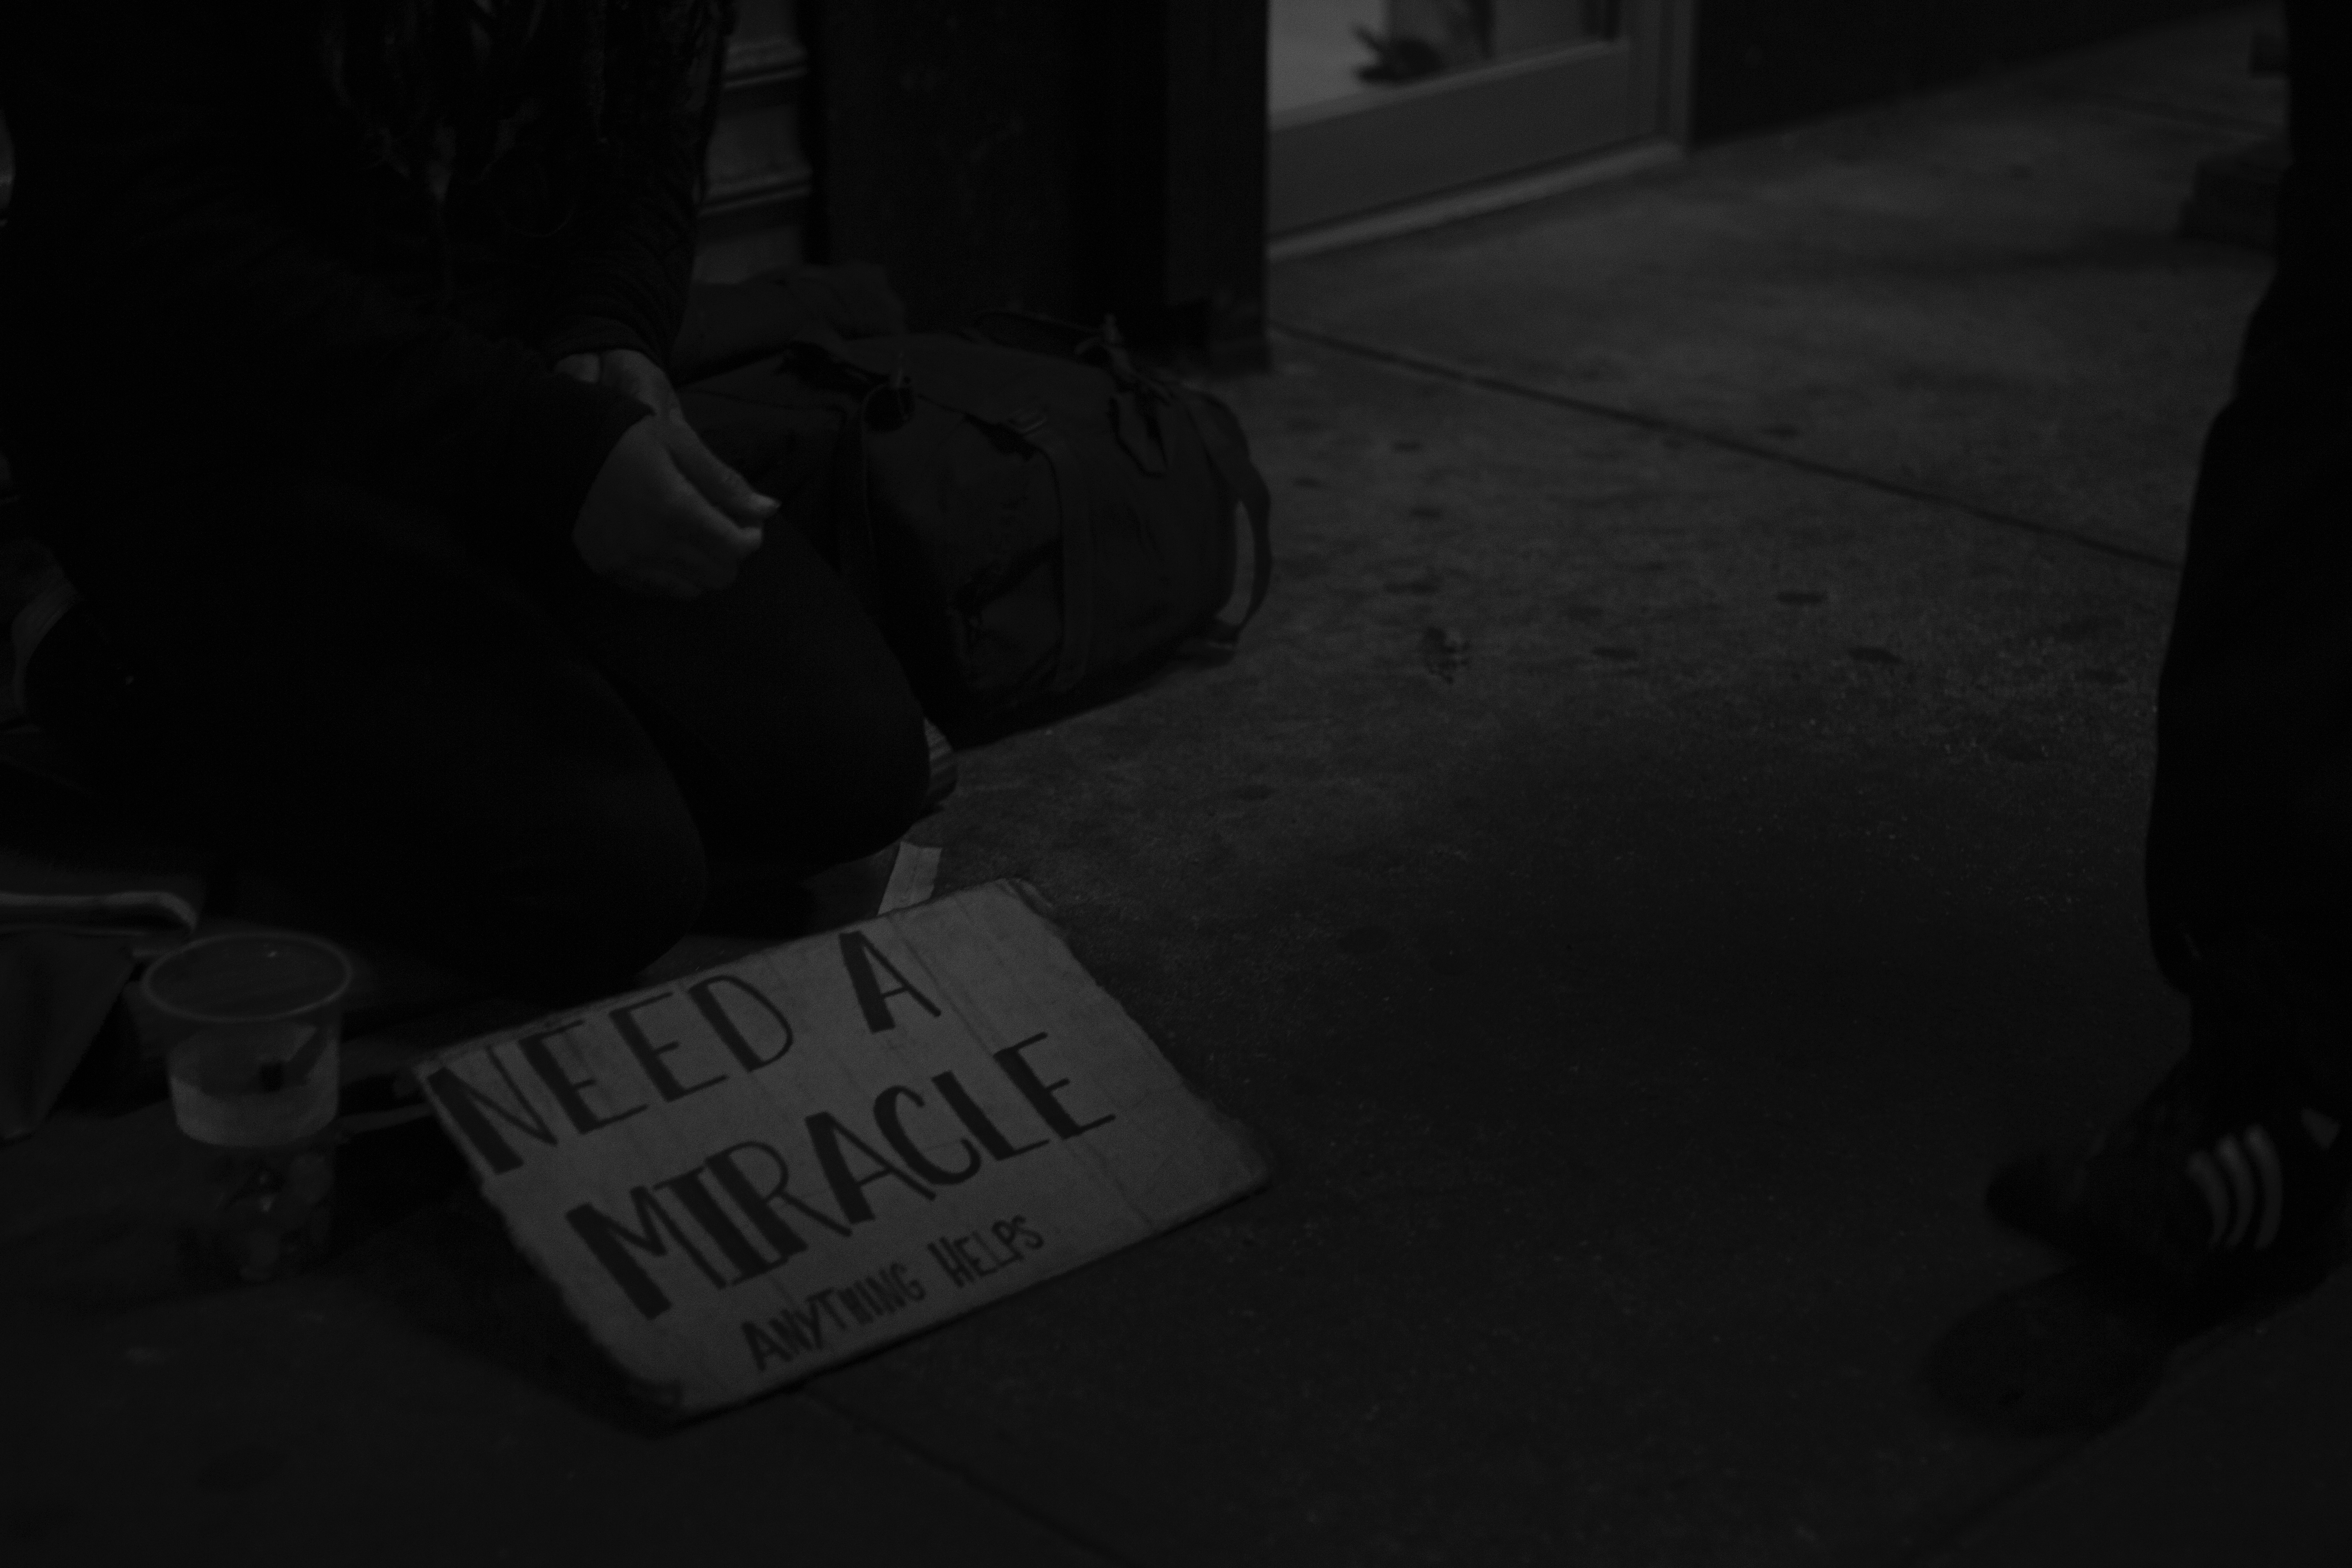
light, black and white, white, shadow, darkness, black, monochrome, screenshot, monochrome photography, film noir